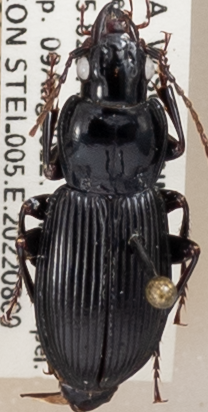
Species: Pterostichus novus
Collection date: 2022-08-09
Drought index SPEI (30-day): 0.304
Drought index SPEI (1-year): -0.676
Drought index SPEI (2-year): -0.404